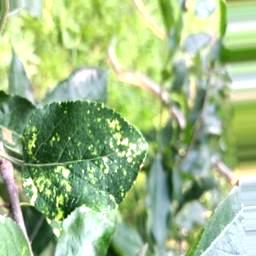
Label: Apple_Mosaic